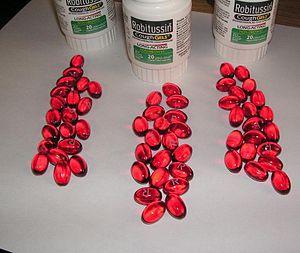
Le dextrométhorphane est l'isomère dextrogyre du lévométhorphane, mais il ne possède aucune action opioïde, bien qu'il possède la structure de la morphine. C'est en revanche un antagoniste du récepteur NMDA, autrement dit un dissociatif. Il est utilisé comme médicament contre la toux. Il est aussi détourné de son usage médical pour ses effets psychotropes, à forte dose, et est alors couramment dénommé DXM.